Russian battleship Retvizan

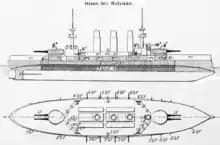

Preliminary design work on a battleship intended to equal the latest Japanese ships began in late 1897 and early 1898 by the Naval Technical Committee; the displacement was limited to for economic reasons. The basic design was that of the with its speed increased to using only two shafts and its steaming range increased to at . The Naval Ministry intended to conduct an international design competition with the ships being built abroad as the Baltic shipyards were at full capacity.